Wadd: The Life & Times of John C. Holmes

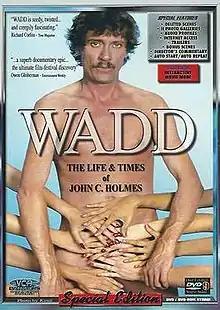
Film poster

Wadd: The Life & Times of John C. Holmes is a 1998 documentary about adult film icon John C. Holmes produced and directed by Cass Paley. It was the winner of Best Feature Documentary at the 1999 South by Southwest Film Festival held annually in Austin, Texas.